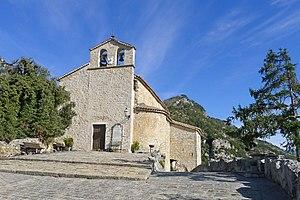
L’église Sainte-Marguerite de Bairols.
Bairols est une commune française située dans le département des Alpes-Maritimes en région Provence-Alpes-Côte d'Azur. Ses habitants sont appelés les Bairolois.
Cet article recense les édifices religieux des Alpes-Maritimes, en France, munis d'un clocher-mur.